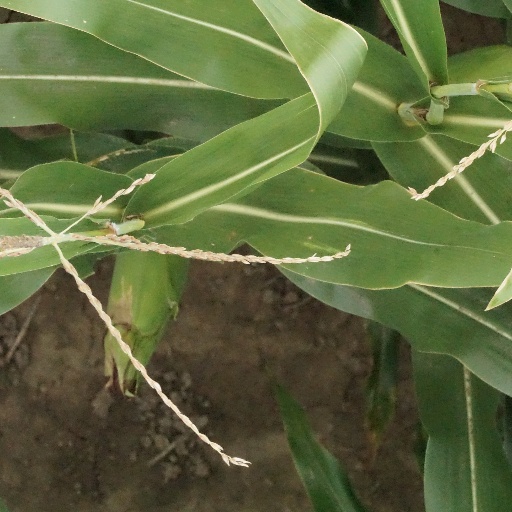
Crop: maize; corn